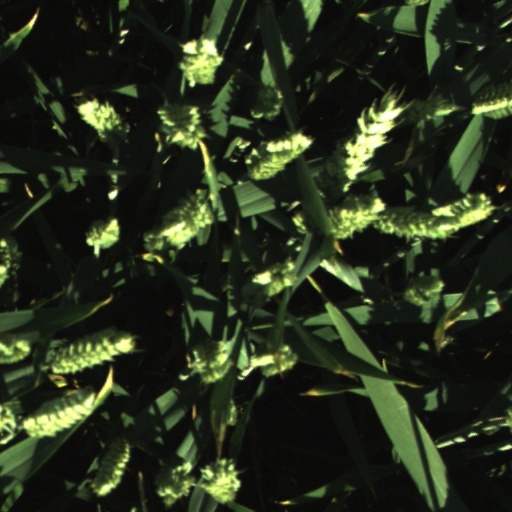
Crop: wheat